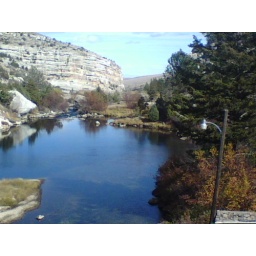
many fish in pond. water clear as could be.